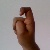
The image shows a hand gesture representing the letter 'X' in Indian Sign Language.